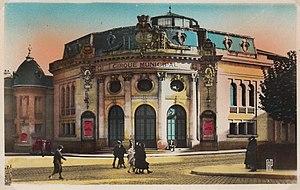
Cirque municipal de Limoges (inauguré en 1921, demoli en 1958), carte postale ancienne
Le Cirque de Limoges était un cirque stable bâti en 1925 à Limoges. Les travaux avaient commencé en 1911, mais ils avaient été ralentis par la guerre. Son architecte est Émile Robert.